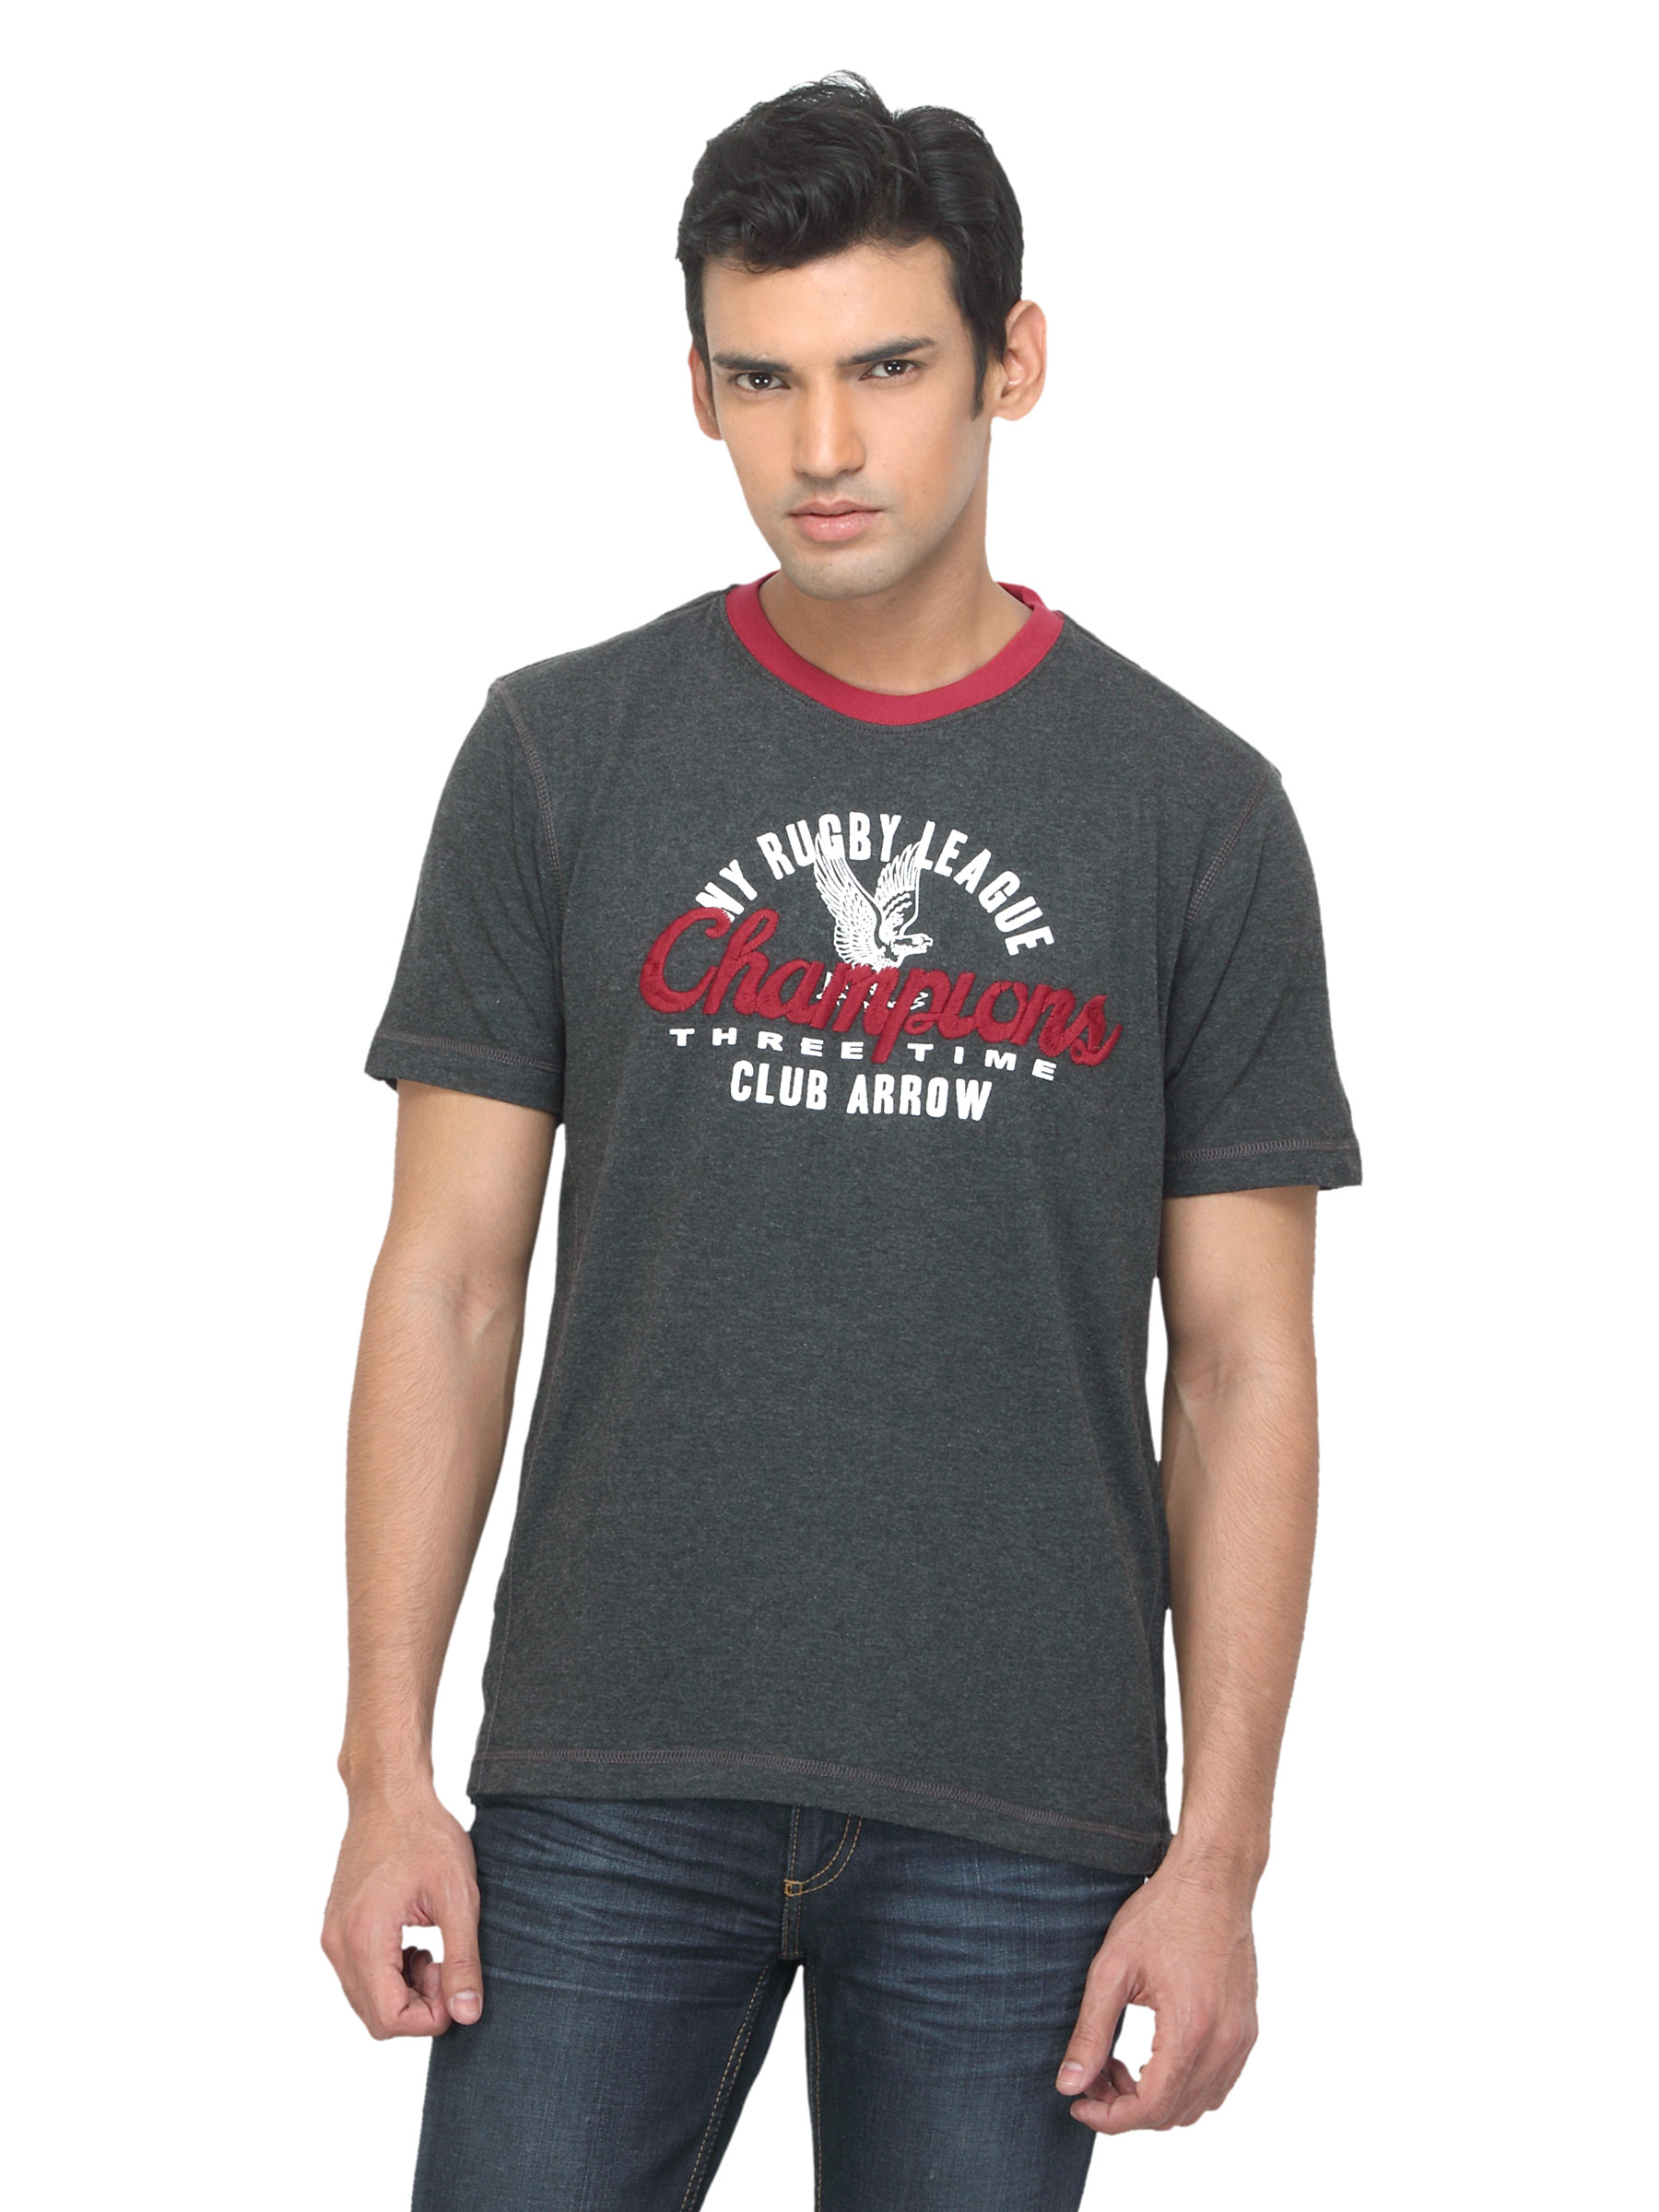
Arrow Sport Men Printed Charcoal T-shirt
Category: Apparel / Topwear / Tshirts
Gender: Men
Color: Charcoal
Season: Summer 2012
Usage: Casual